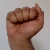
The image shows a hand gesture representing the letter 'A' in Indian Sign Language.